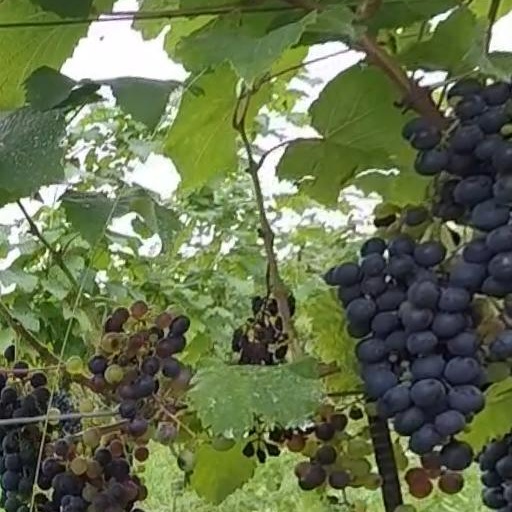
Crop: grape